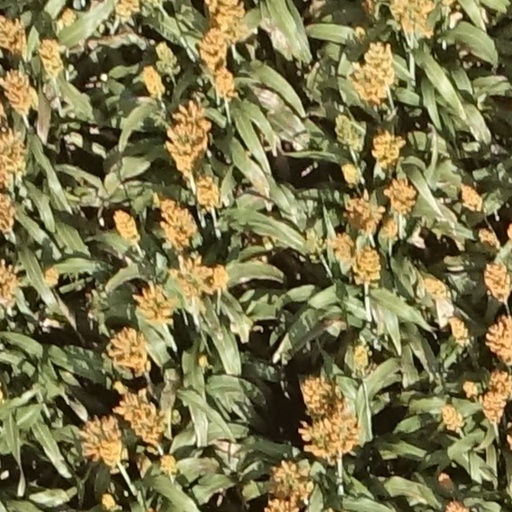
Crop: sorghum